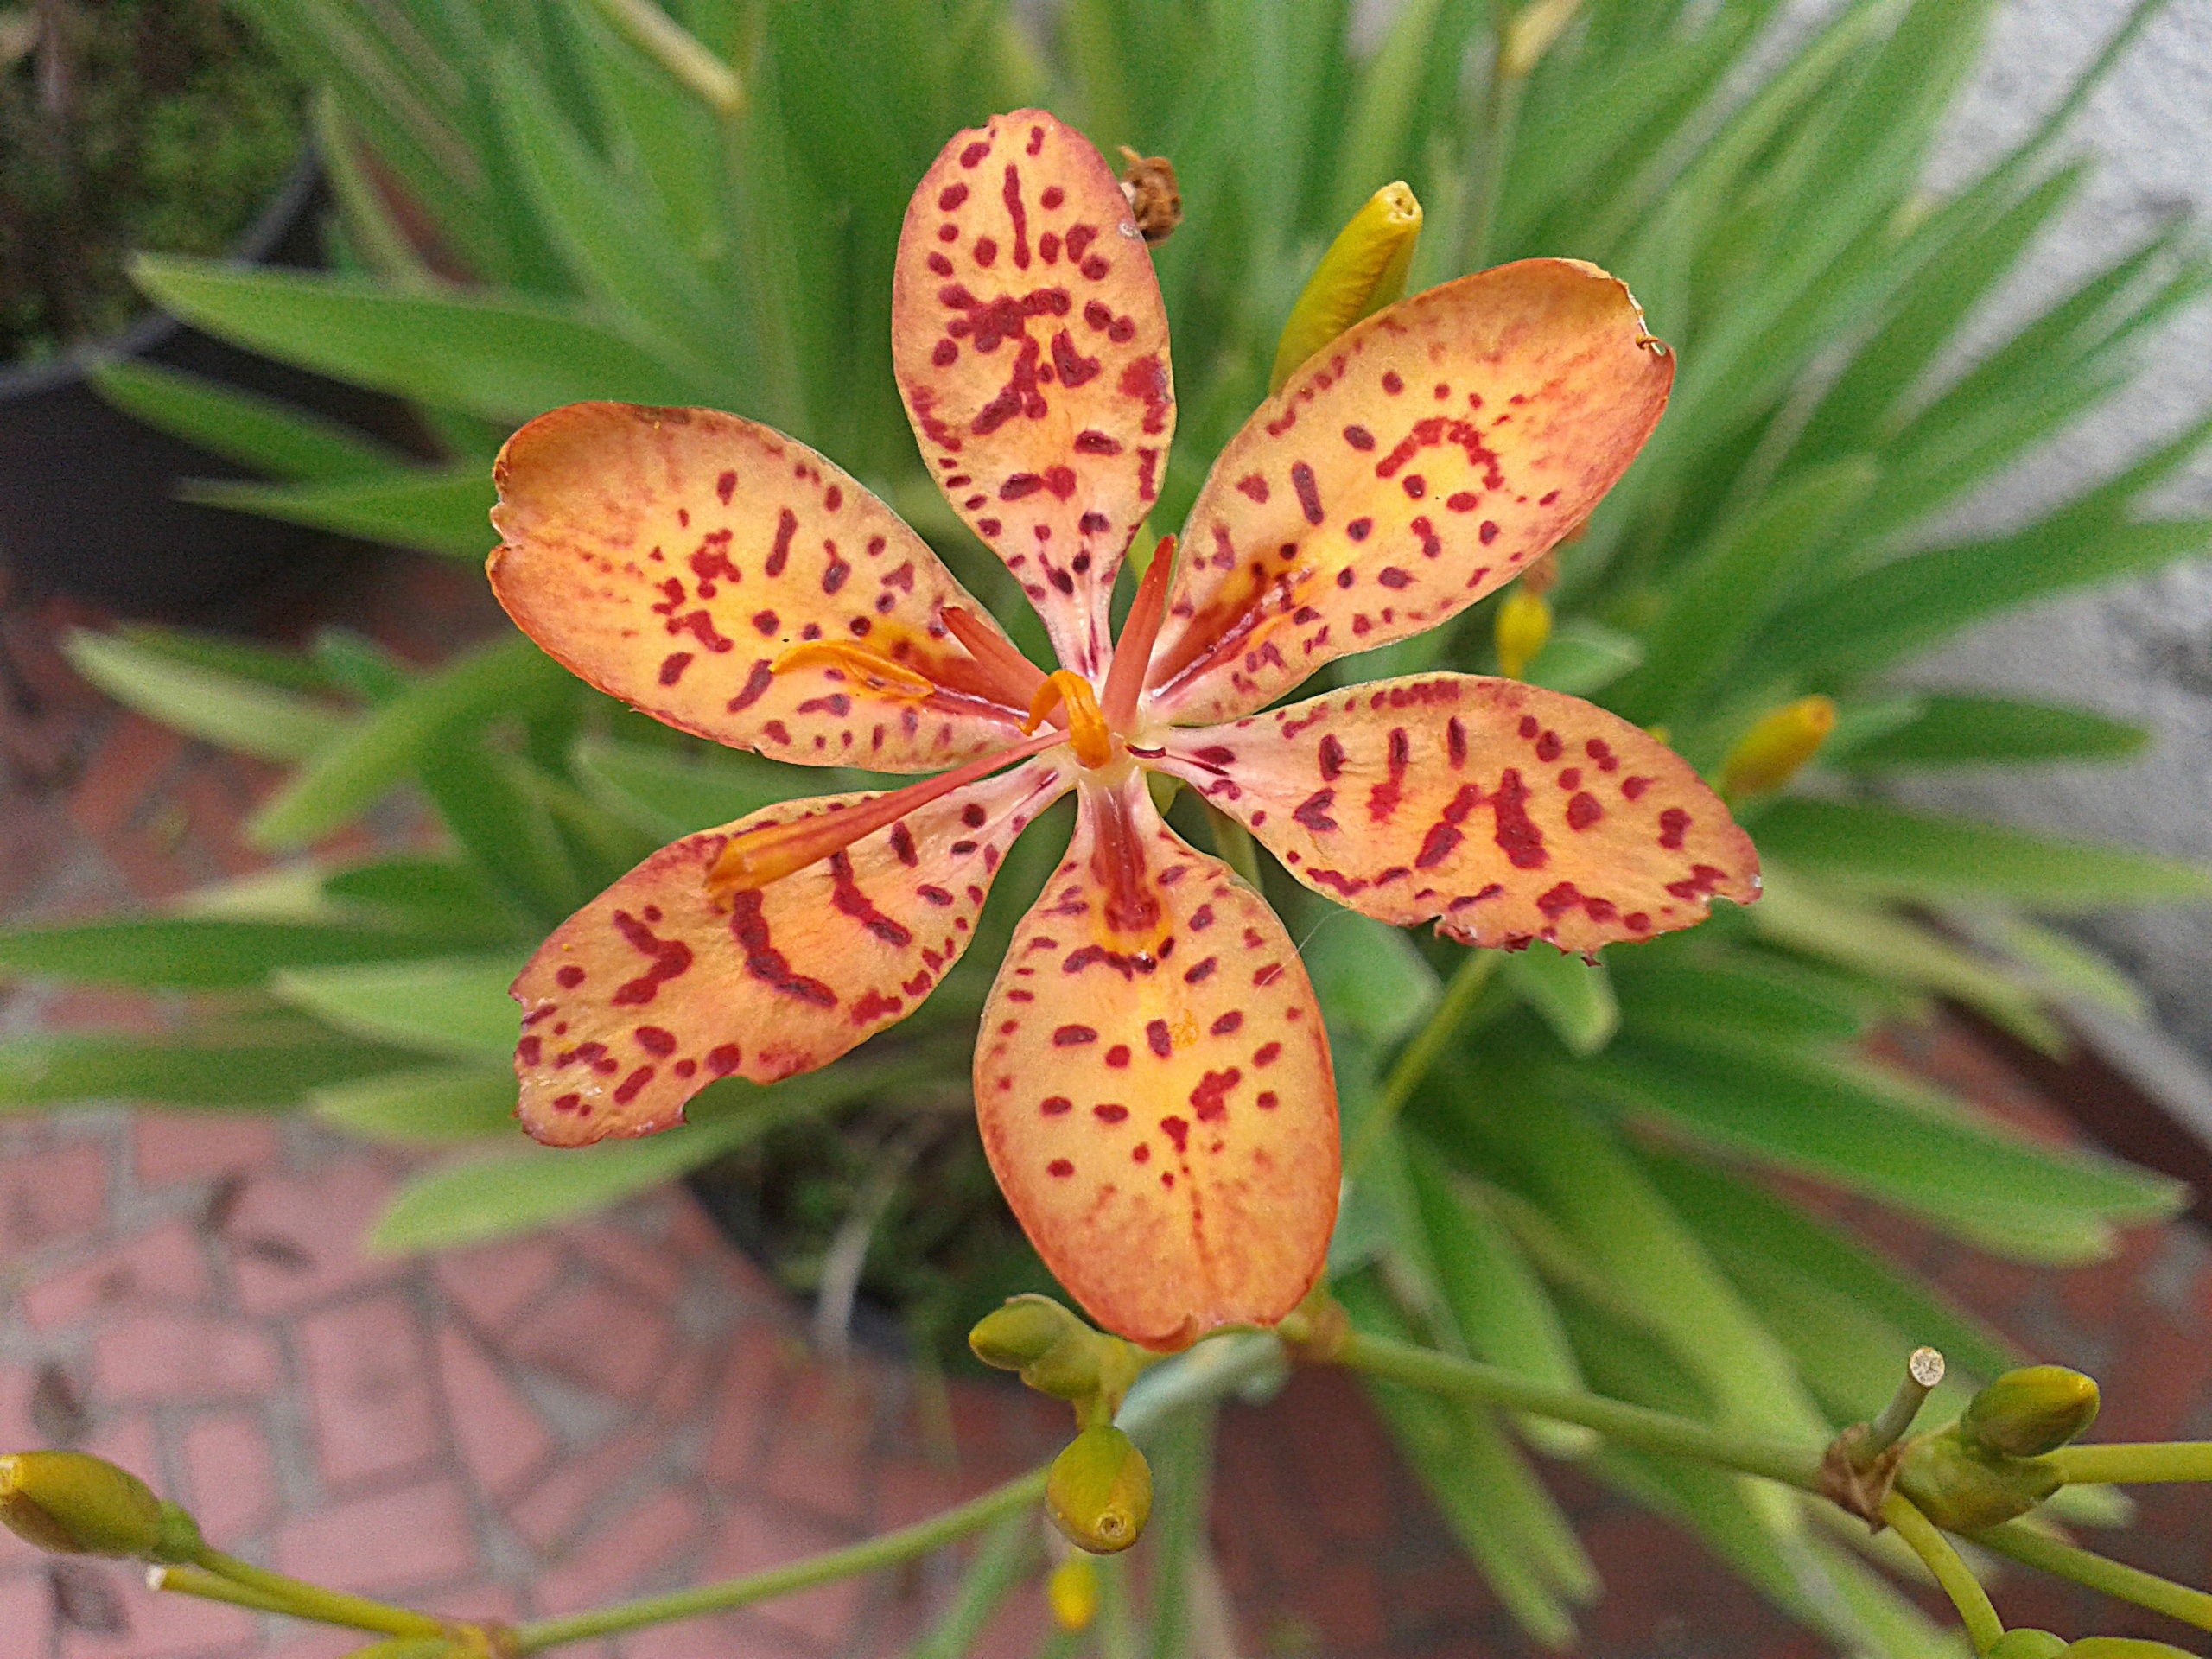
nature, plant, leaf, flower, summer, vase, spring, botany, garden, flora, yellow flower, wildflower, shrub, lily, macro photography, flowering plant, land plant